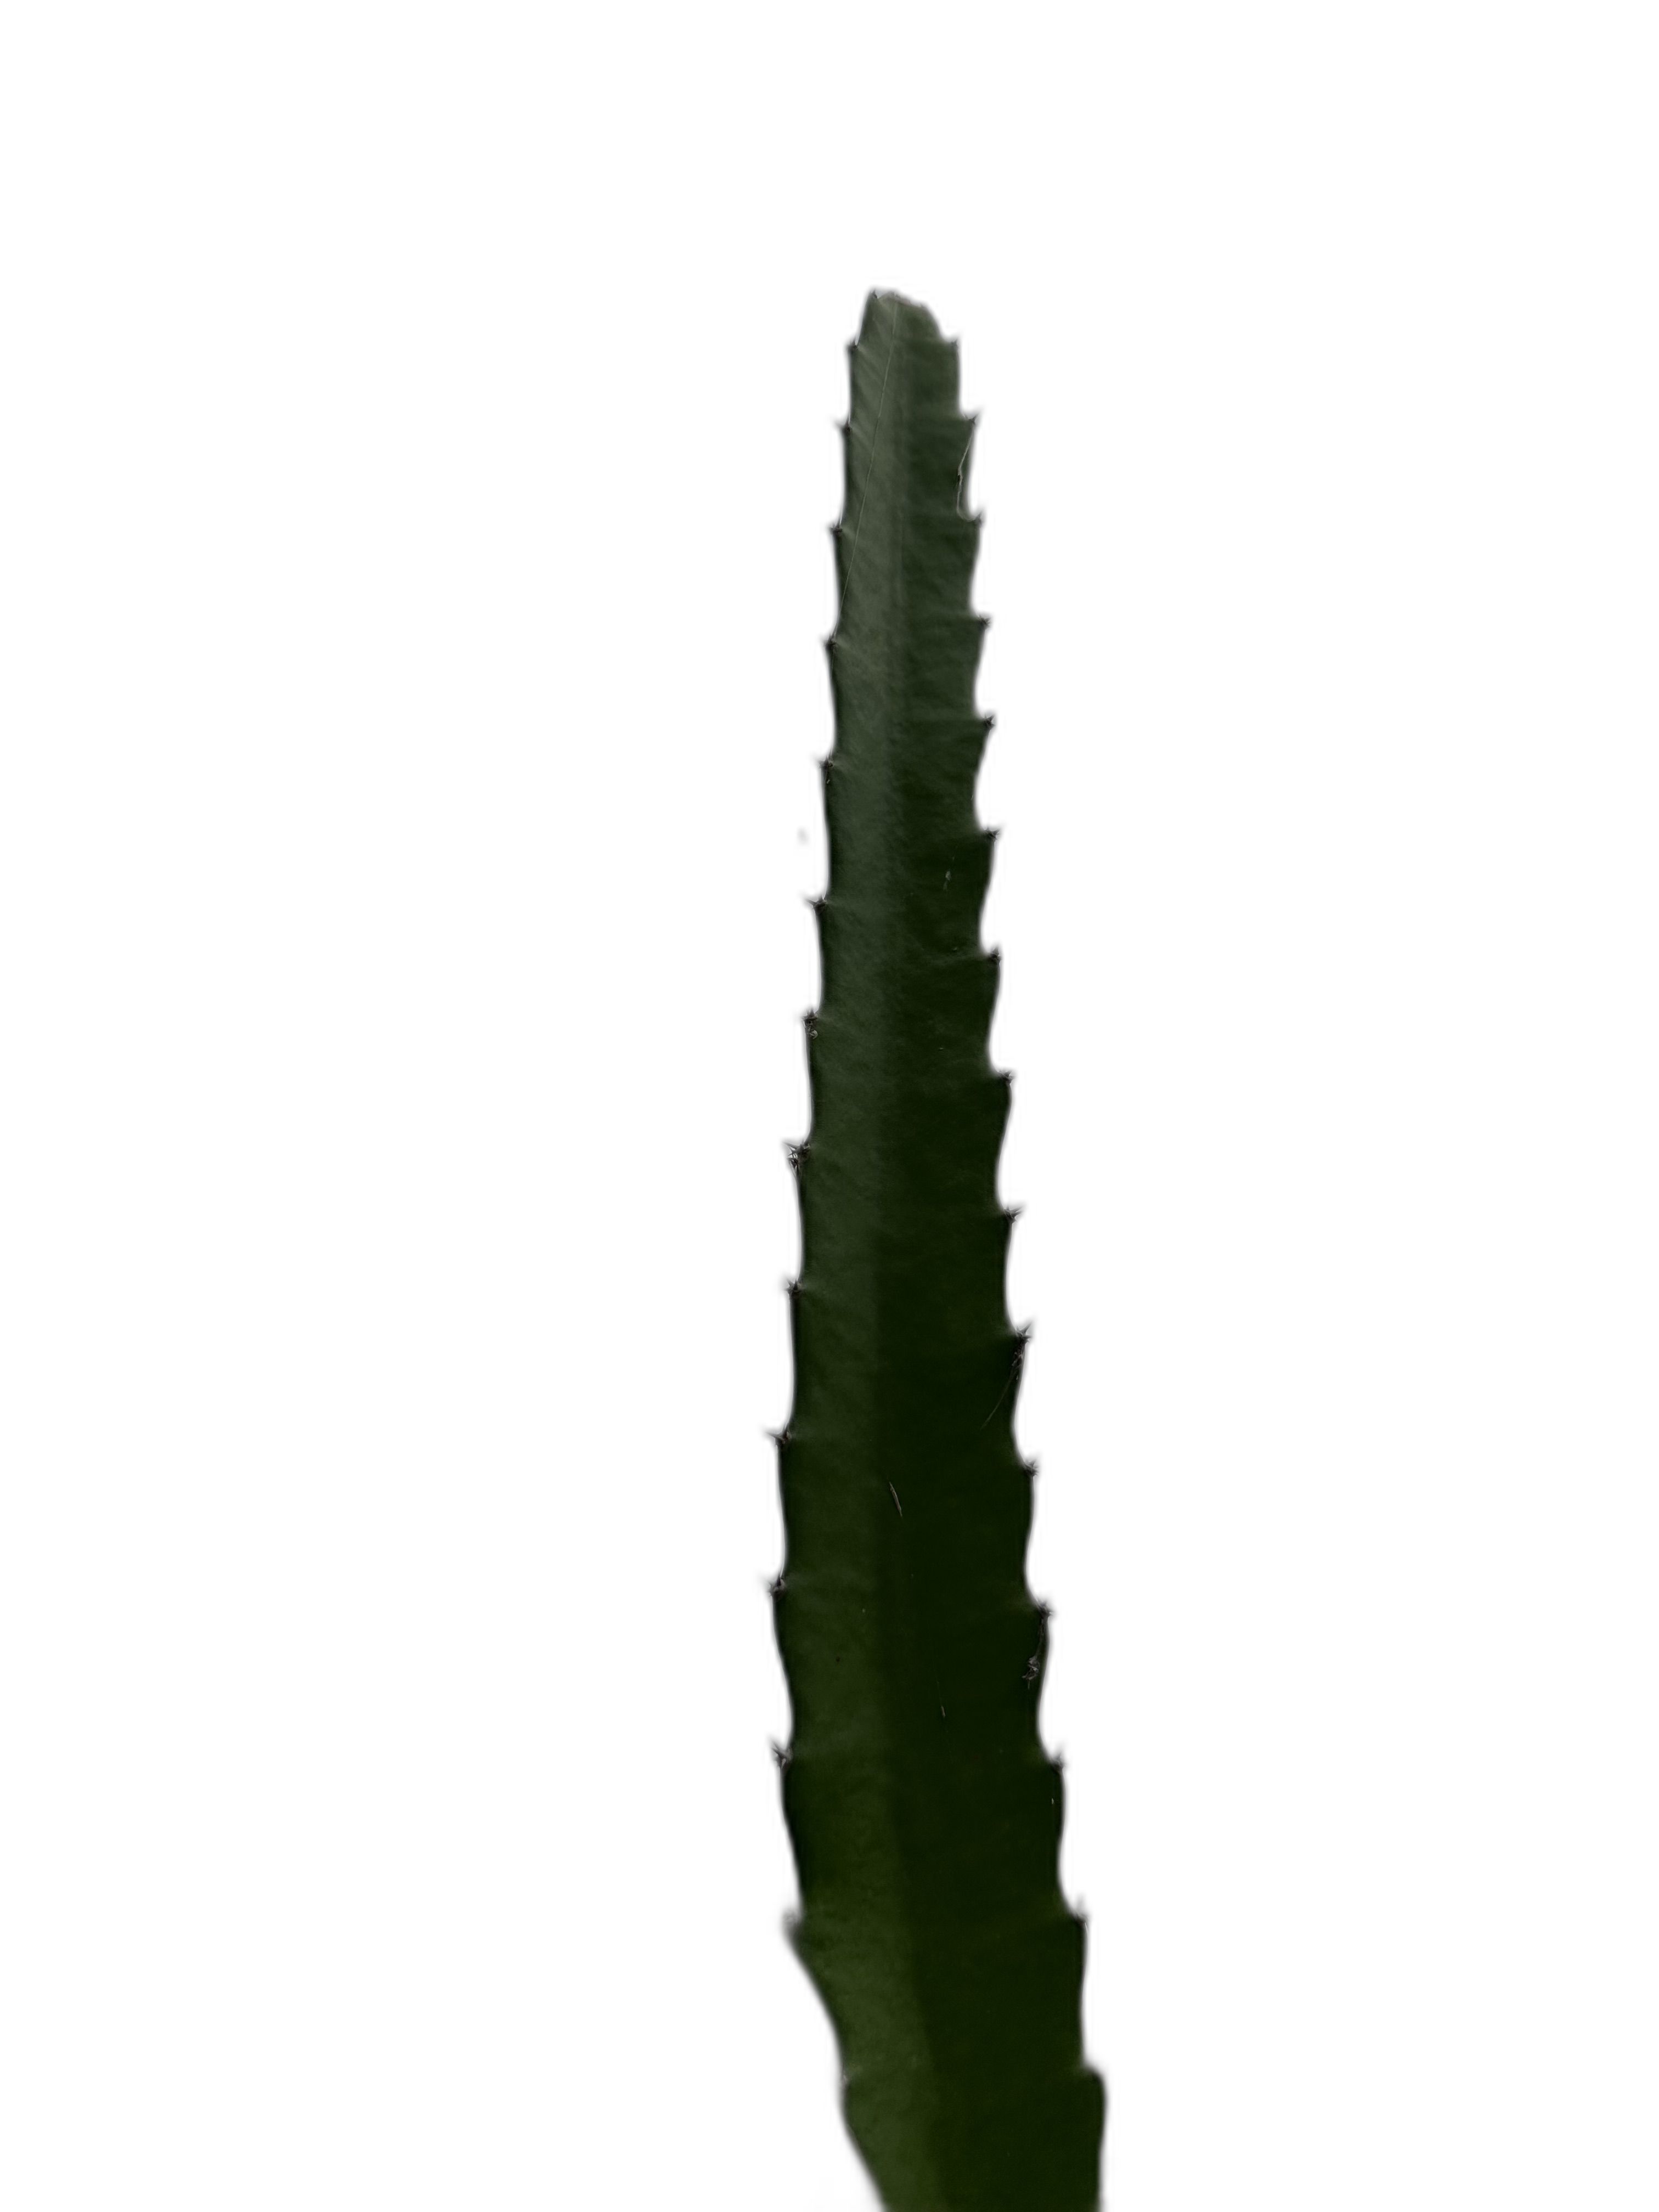
Label: Good leaf